Citroën XM

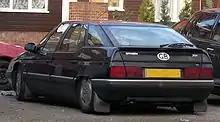
1994–2000 Citroën XM (suspension fully lowered)

The hydropneumatic self-leveling suspension used grapefruit-sized metal spheres containing nitrogen acting as both springs and shock absorbers, along with an electronic control system marketed as "Hydractive." Sensors in the steering, brakes, suspension, throttle pedal and transmission transmitted car's speed, acceleration, and road conditions to on-board computers to control the ride. The chassis needed very few modifications to handle nearly double the power in the V6 24V compared to the lowest-end models; the only difference was a somewhat sturdier rear stabiliser bar.